Running of the interns

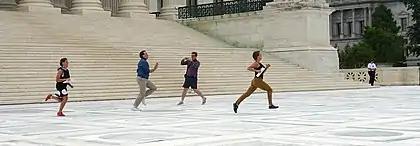
Runners carrying the Supreme Court's "Obergefell v. Hodges" decision on marriage equality (2015)

The running of the interns was a Washington, DC, tradition, sometimes called a race, involving interns of news outlets running to deliver results of major decisions by the Supreme Court of the United States to the press. Many media outlets have made note of this, including "BuzzFeed", "Newsweek," NPR, and "Cosmopolitan".